Royal Institute Dictionary

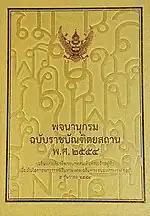

On 5 April 5, 2012, RIT secretary general Kanokwalee Chuchaiya announced that the RIT had completed the revision of the 1999 edition, and that Yingluck Shinawatra's cabinet had endorsed budgets for the publication of the new edition in a massive run of 200,000 copies. The printing of the first 100,000 copies was completed at the end of 2012 and these copies were distributed to government agencies and educational institutions only. The other 100,000 copies were published for sales.